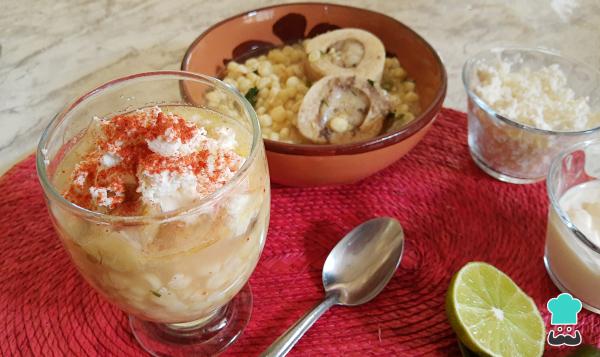
Tradicionalmente se sirve en un vaso, pero puedes servirlo en plato. Sirve la porción de esquites, toma un hueso de tuétano y vacía el contenido, agrega mayonesa, limón, queso fresco y chile piquín. ¡Lista la receta de esquites con tuétano! Sin duda, una preparación muy muy sabrosa.